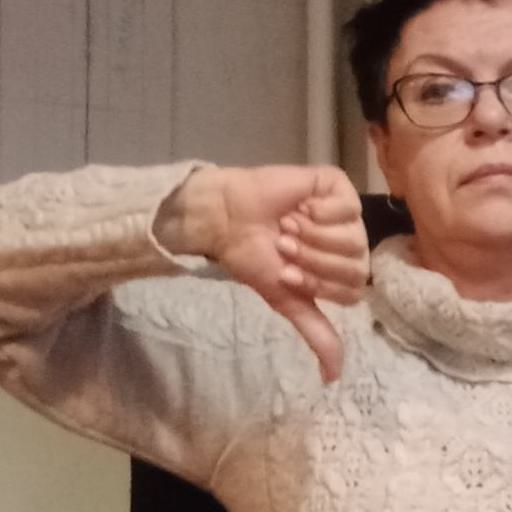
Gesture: dislike